Osita Iheme

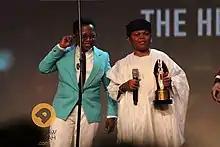
Iheme and Chinedu Ikedieze

Iheme was often typecast in the role of a child in various films. He rose to prominence after starring as Pawpaw with Chinedu Ikedieze in "Aki na Ukwa" (2002). He became the ambassador of TAJBank in 2023. He plans to run for Political Office in the future.